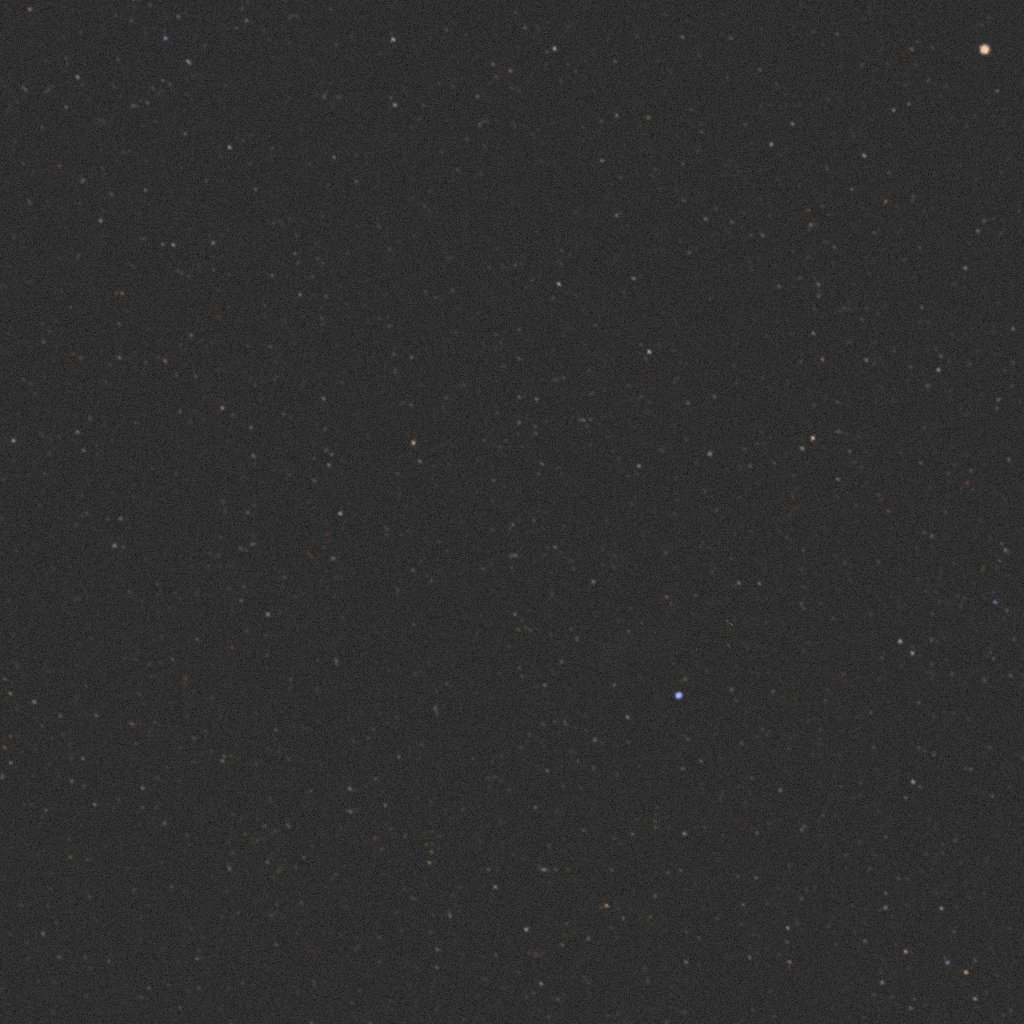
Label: earth_observation_sat_1